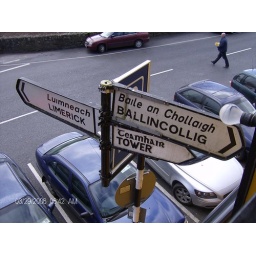
Directly outside our bedroom window in the village of Blarney...